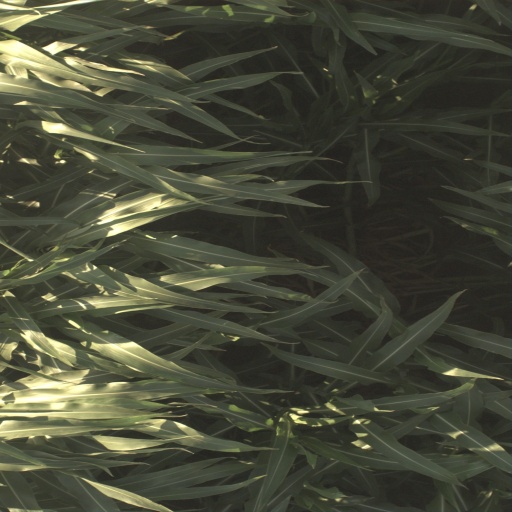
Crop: sorghum